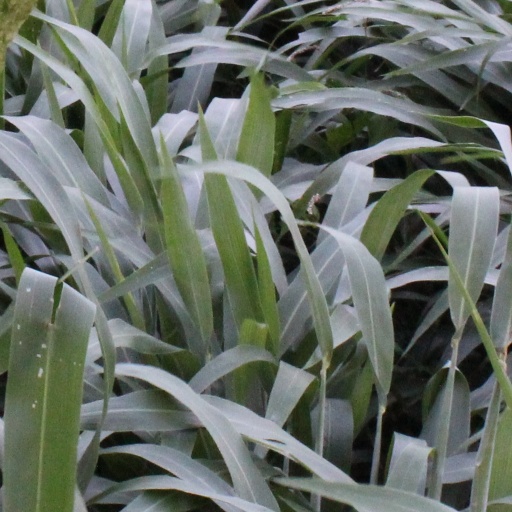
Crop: sorghum